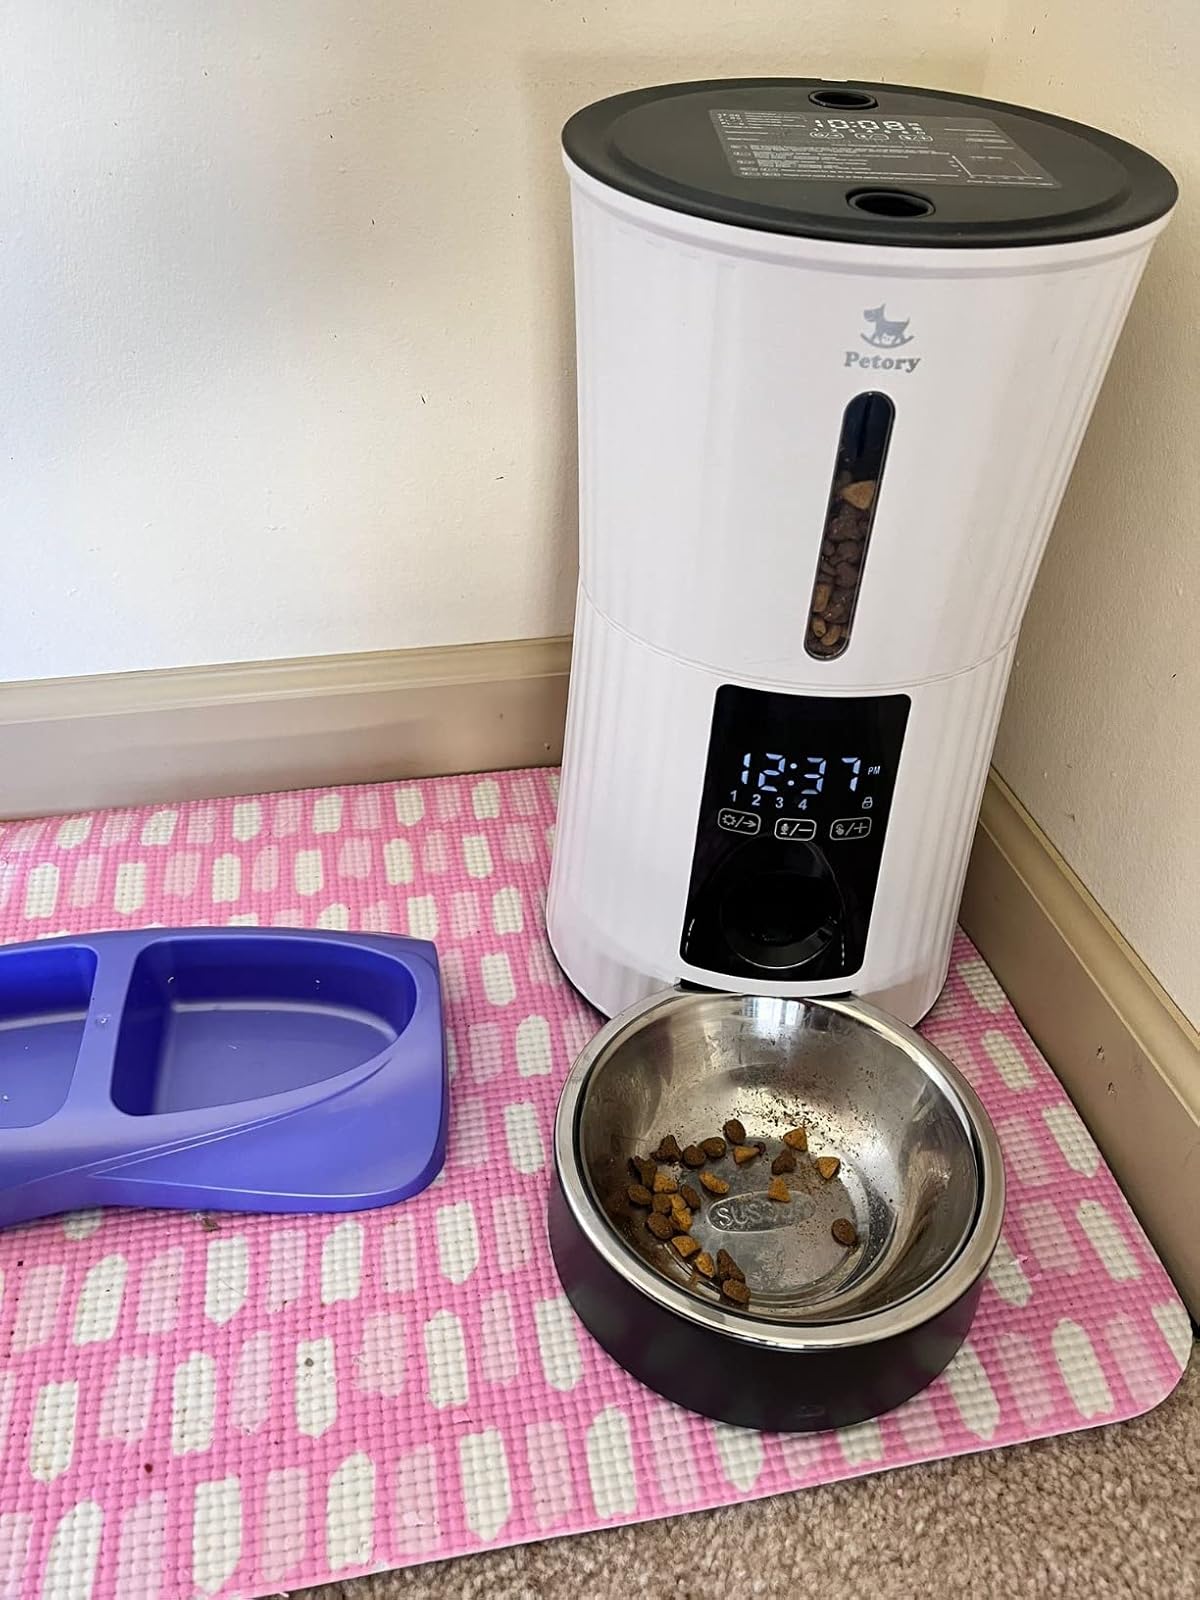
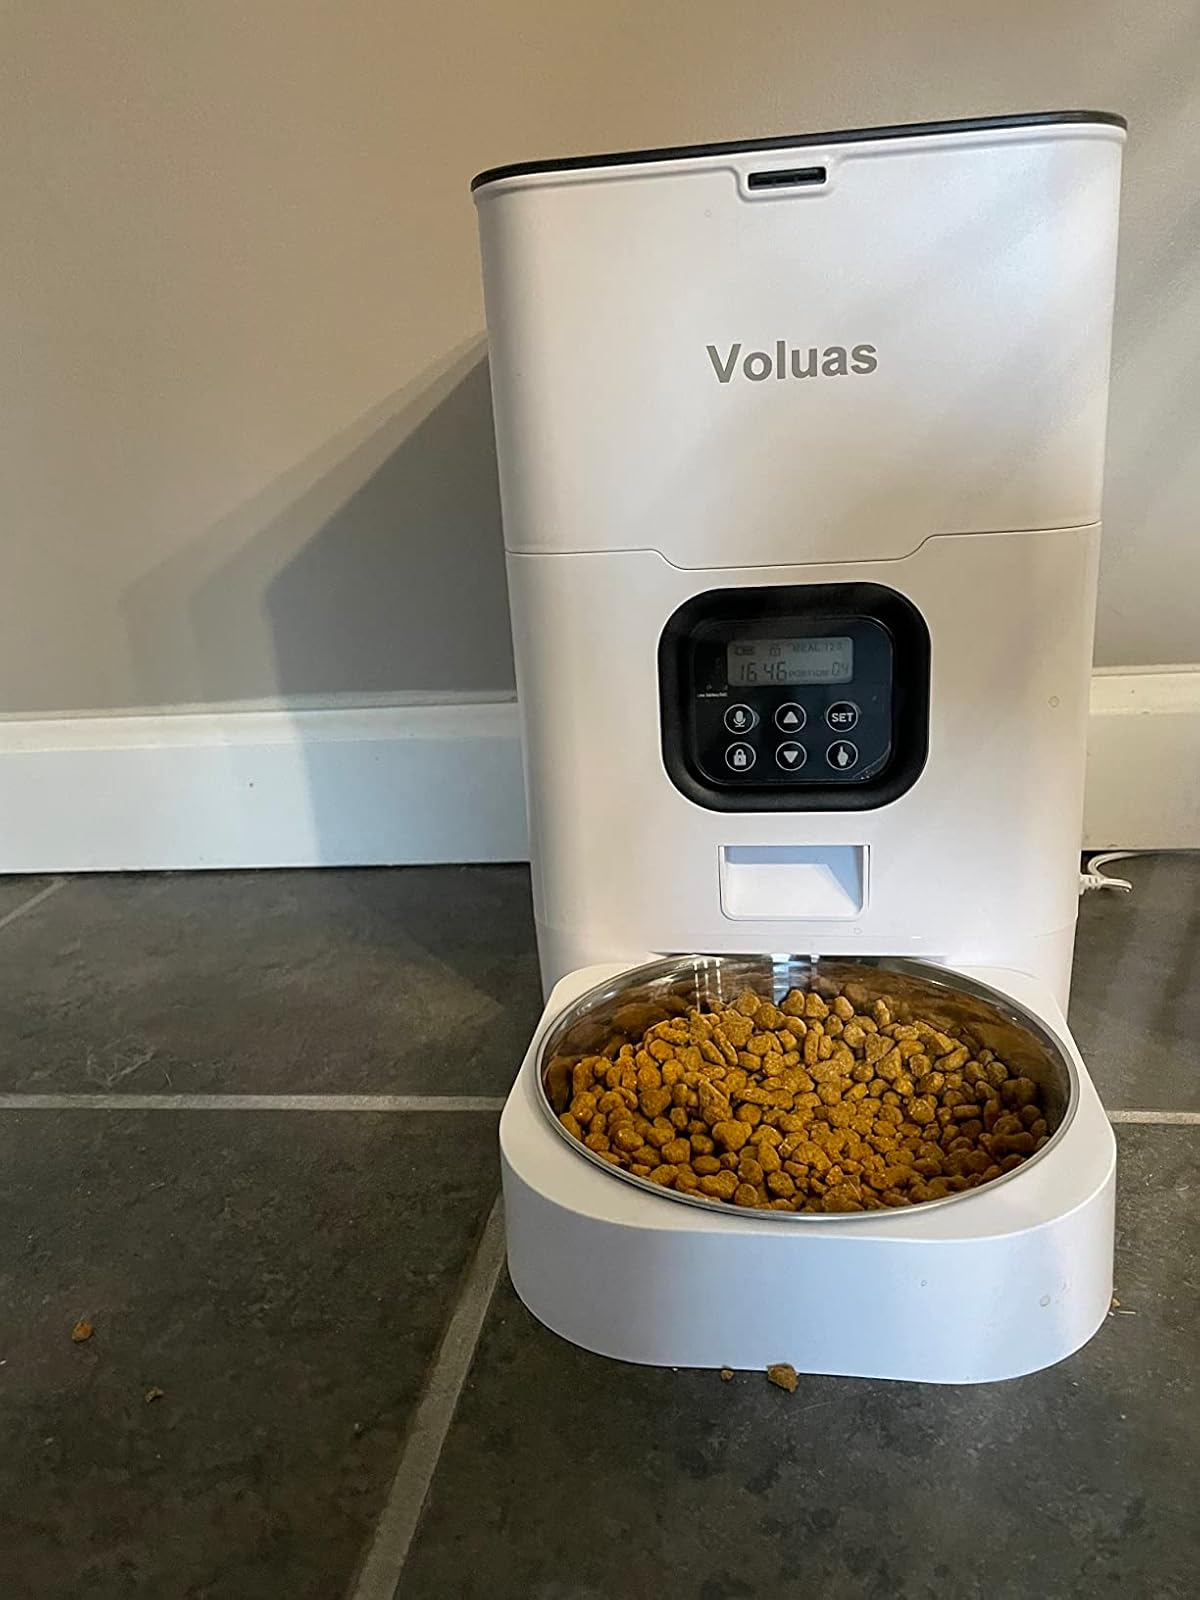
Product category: items_feeder
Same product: no